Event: Nepal Earthquake
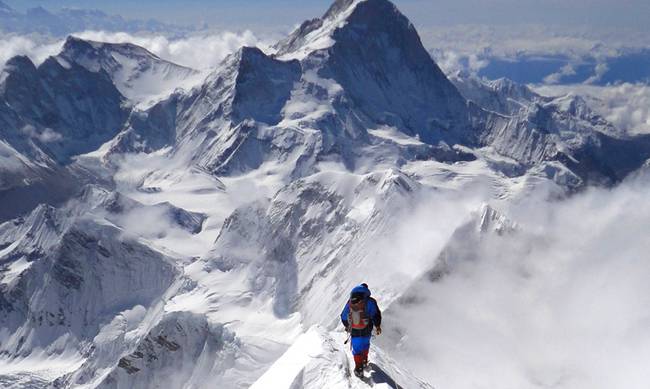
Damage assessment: no_damage